Nearchus

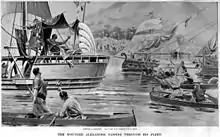

Nearchus or Nearchos (– 300 BC) was one of the Greek officers, a navarch, in the army of Alexander the Great. He is known for his celebrated expeditionary voyage starting from the Indus River, through the Persian Gulf and ending at the mouth of the Tigris River following the Indian campaign of Alexander the Great, in 326–324 BC.